Israel Police

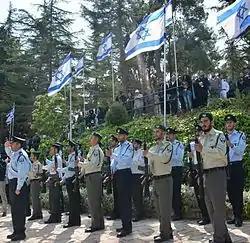
Honor guard of the Israeli Police and Border Guard for Israel's Memorial Day

The Israel Police was established in 1948. It is responsible for public security, maintaining public order, securing public events and rallies, dismantling suspicious objects and explosives (EOD), riot and crowd control, law enforcement, crime fighting, detective work, covert operations against drug networks, investigating suspects, road traffic control, operating the Civil Guard, handling civilian complaints, handling youth violence, educational campaigns.